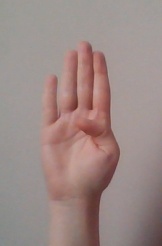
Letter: kaaf